Richard and Linda J. Eyre

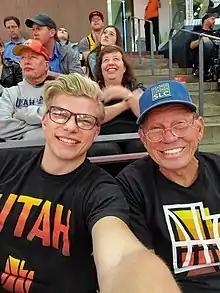
Richard Eyre (right) and his grandson at a Utah Jazz game (2019)

Richard M. Eyre (born 1944) is a consultant, speaker, and author of many books. He was also a candidate for the Republican nomination for Utah governor in 1992.